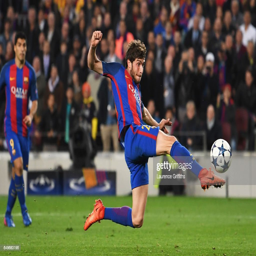
athlete scores their sixth goal during the round of leg match .